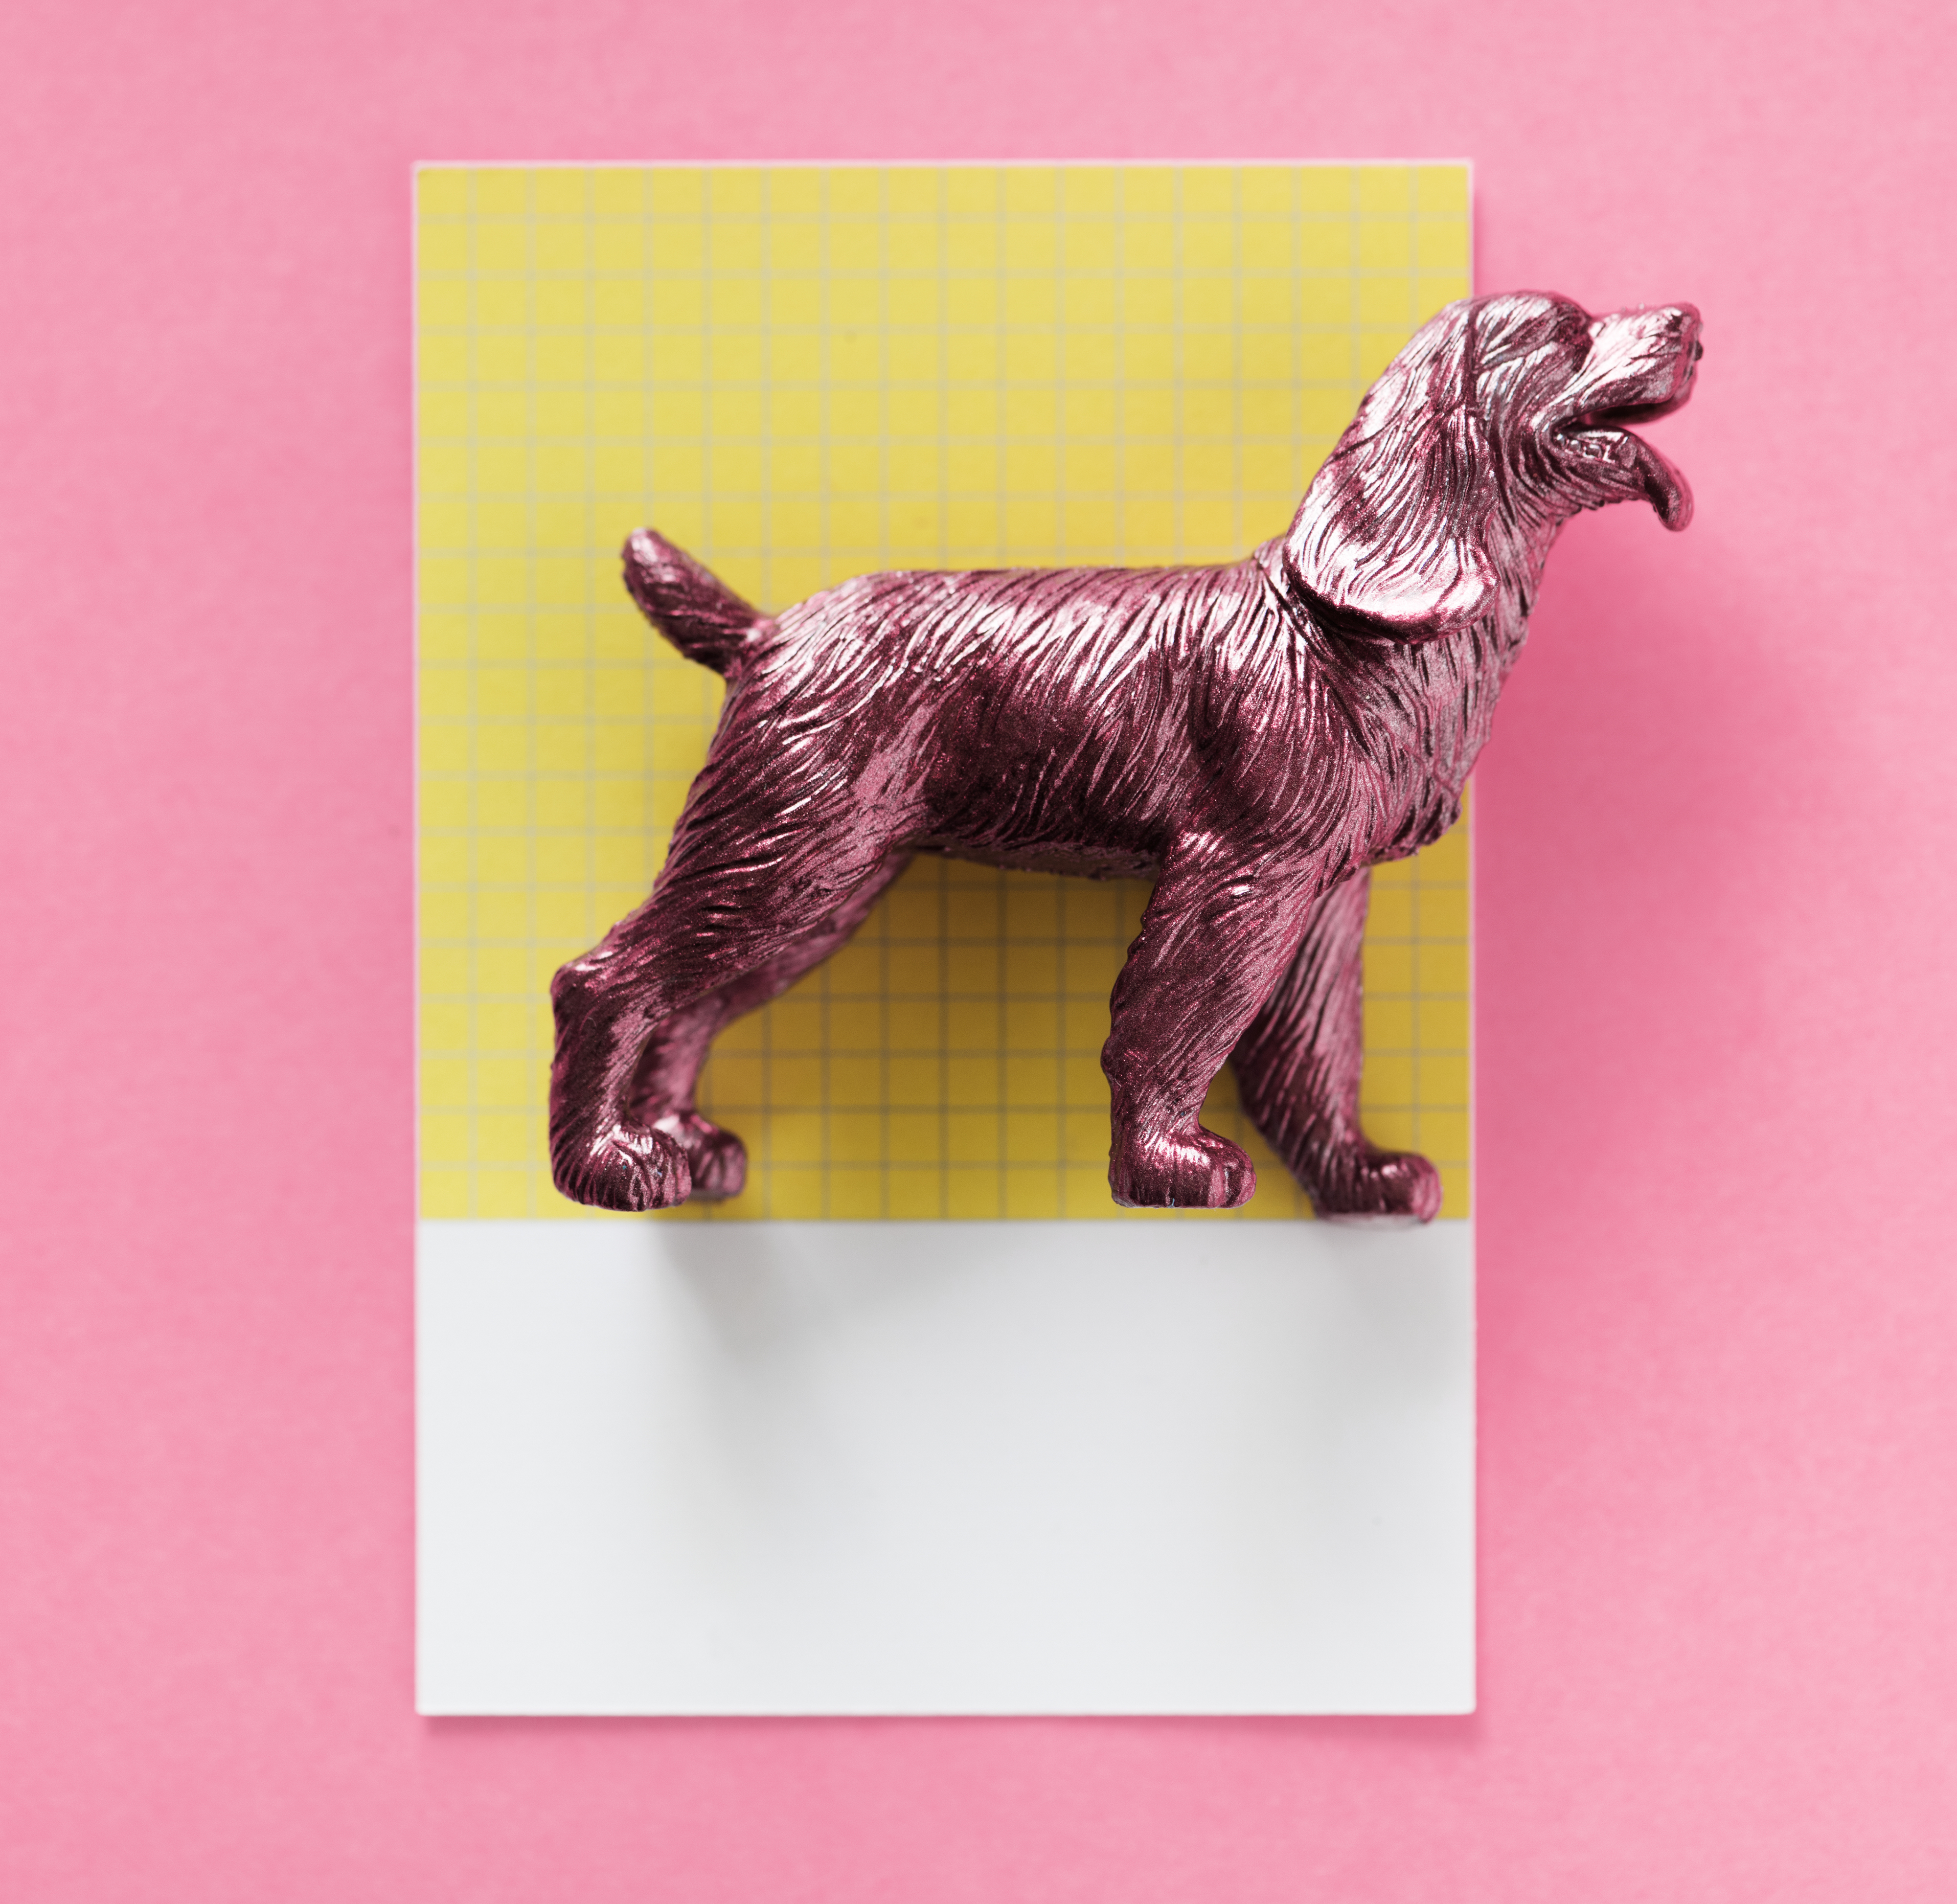
abstract, animal, background, canine, card, colorful, concept, creative, decoration, dog, figure, fun, joy, little, metallic, mini, miniature, model, paper, pattern, pink, play, purple, shape, small, spaniel, symbol, textured, tiny, toy, yellow, dog like mammal